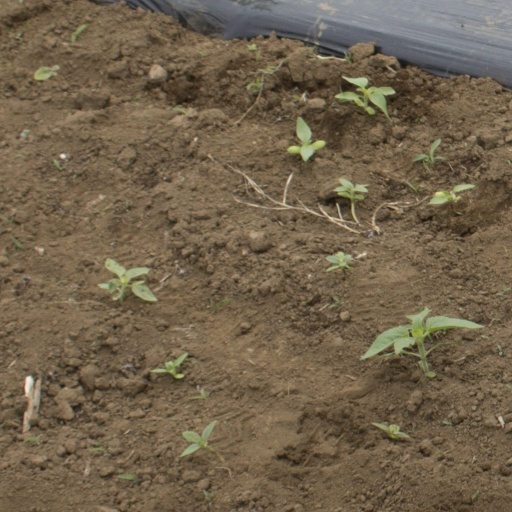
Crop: Jerusalem artichoke